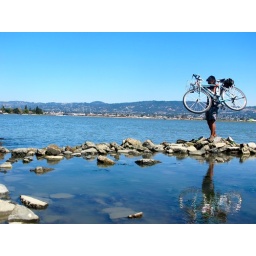
Picture of me cross a rock bridge near Alameda. Went to go look for some fish but failed.